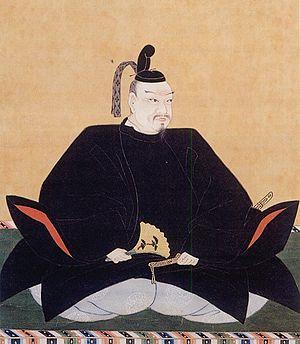
Mōri Terumoto, général japonais, est le fils de Mōri Takamoto et descendant d'une des plus grandes familles japonaises. Il se bat contre Toyotomi Hideyoshi mais, finalement vaincu, il participe à de nombreuses batailles aux côtés de ce dernier. Il construit aussi le château de Hiroshima.